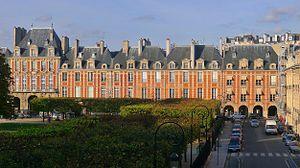
Place des Vosges - Paris III et IV
Claude Roederer est un artiste peintre, dessinateur, illustrateur, décorateur et costumier de pièces de théâtre, français, né le 19 mars 1924 à Paris, mort le 24 juin 1988 à Paris.